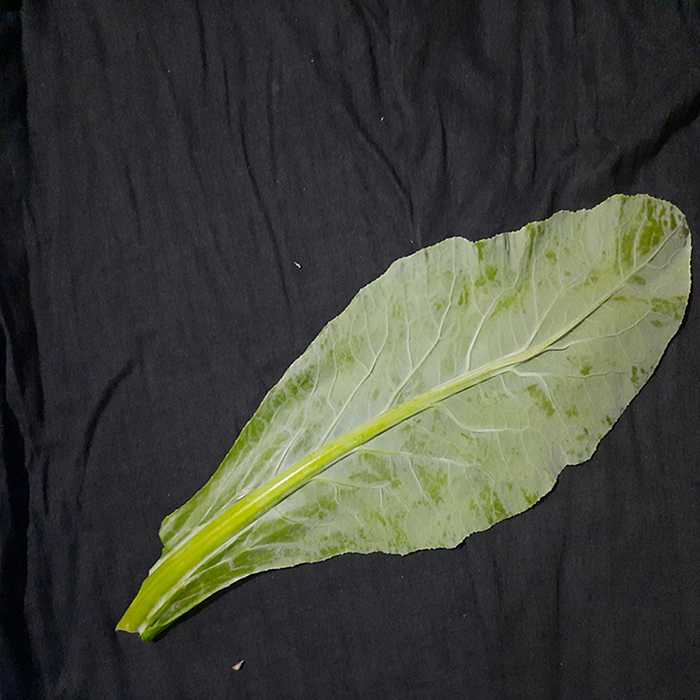
Plant: Cauliflower
Label: Fresh leaf